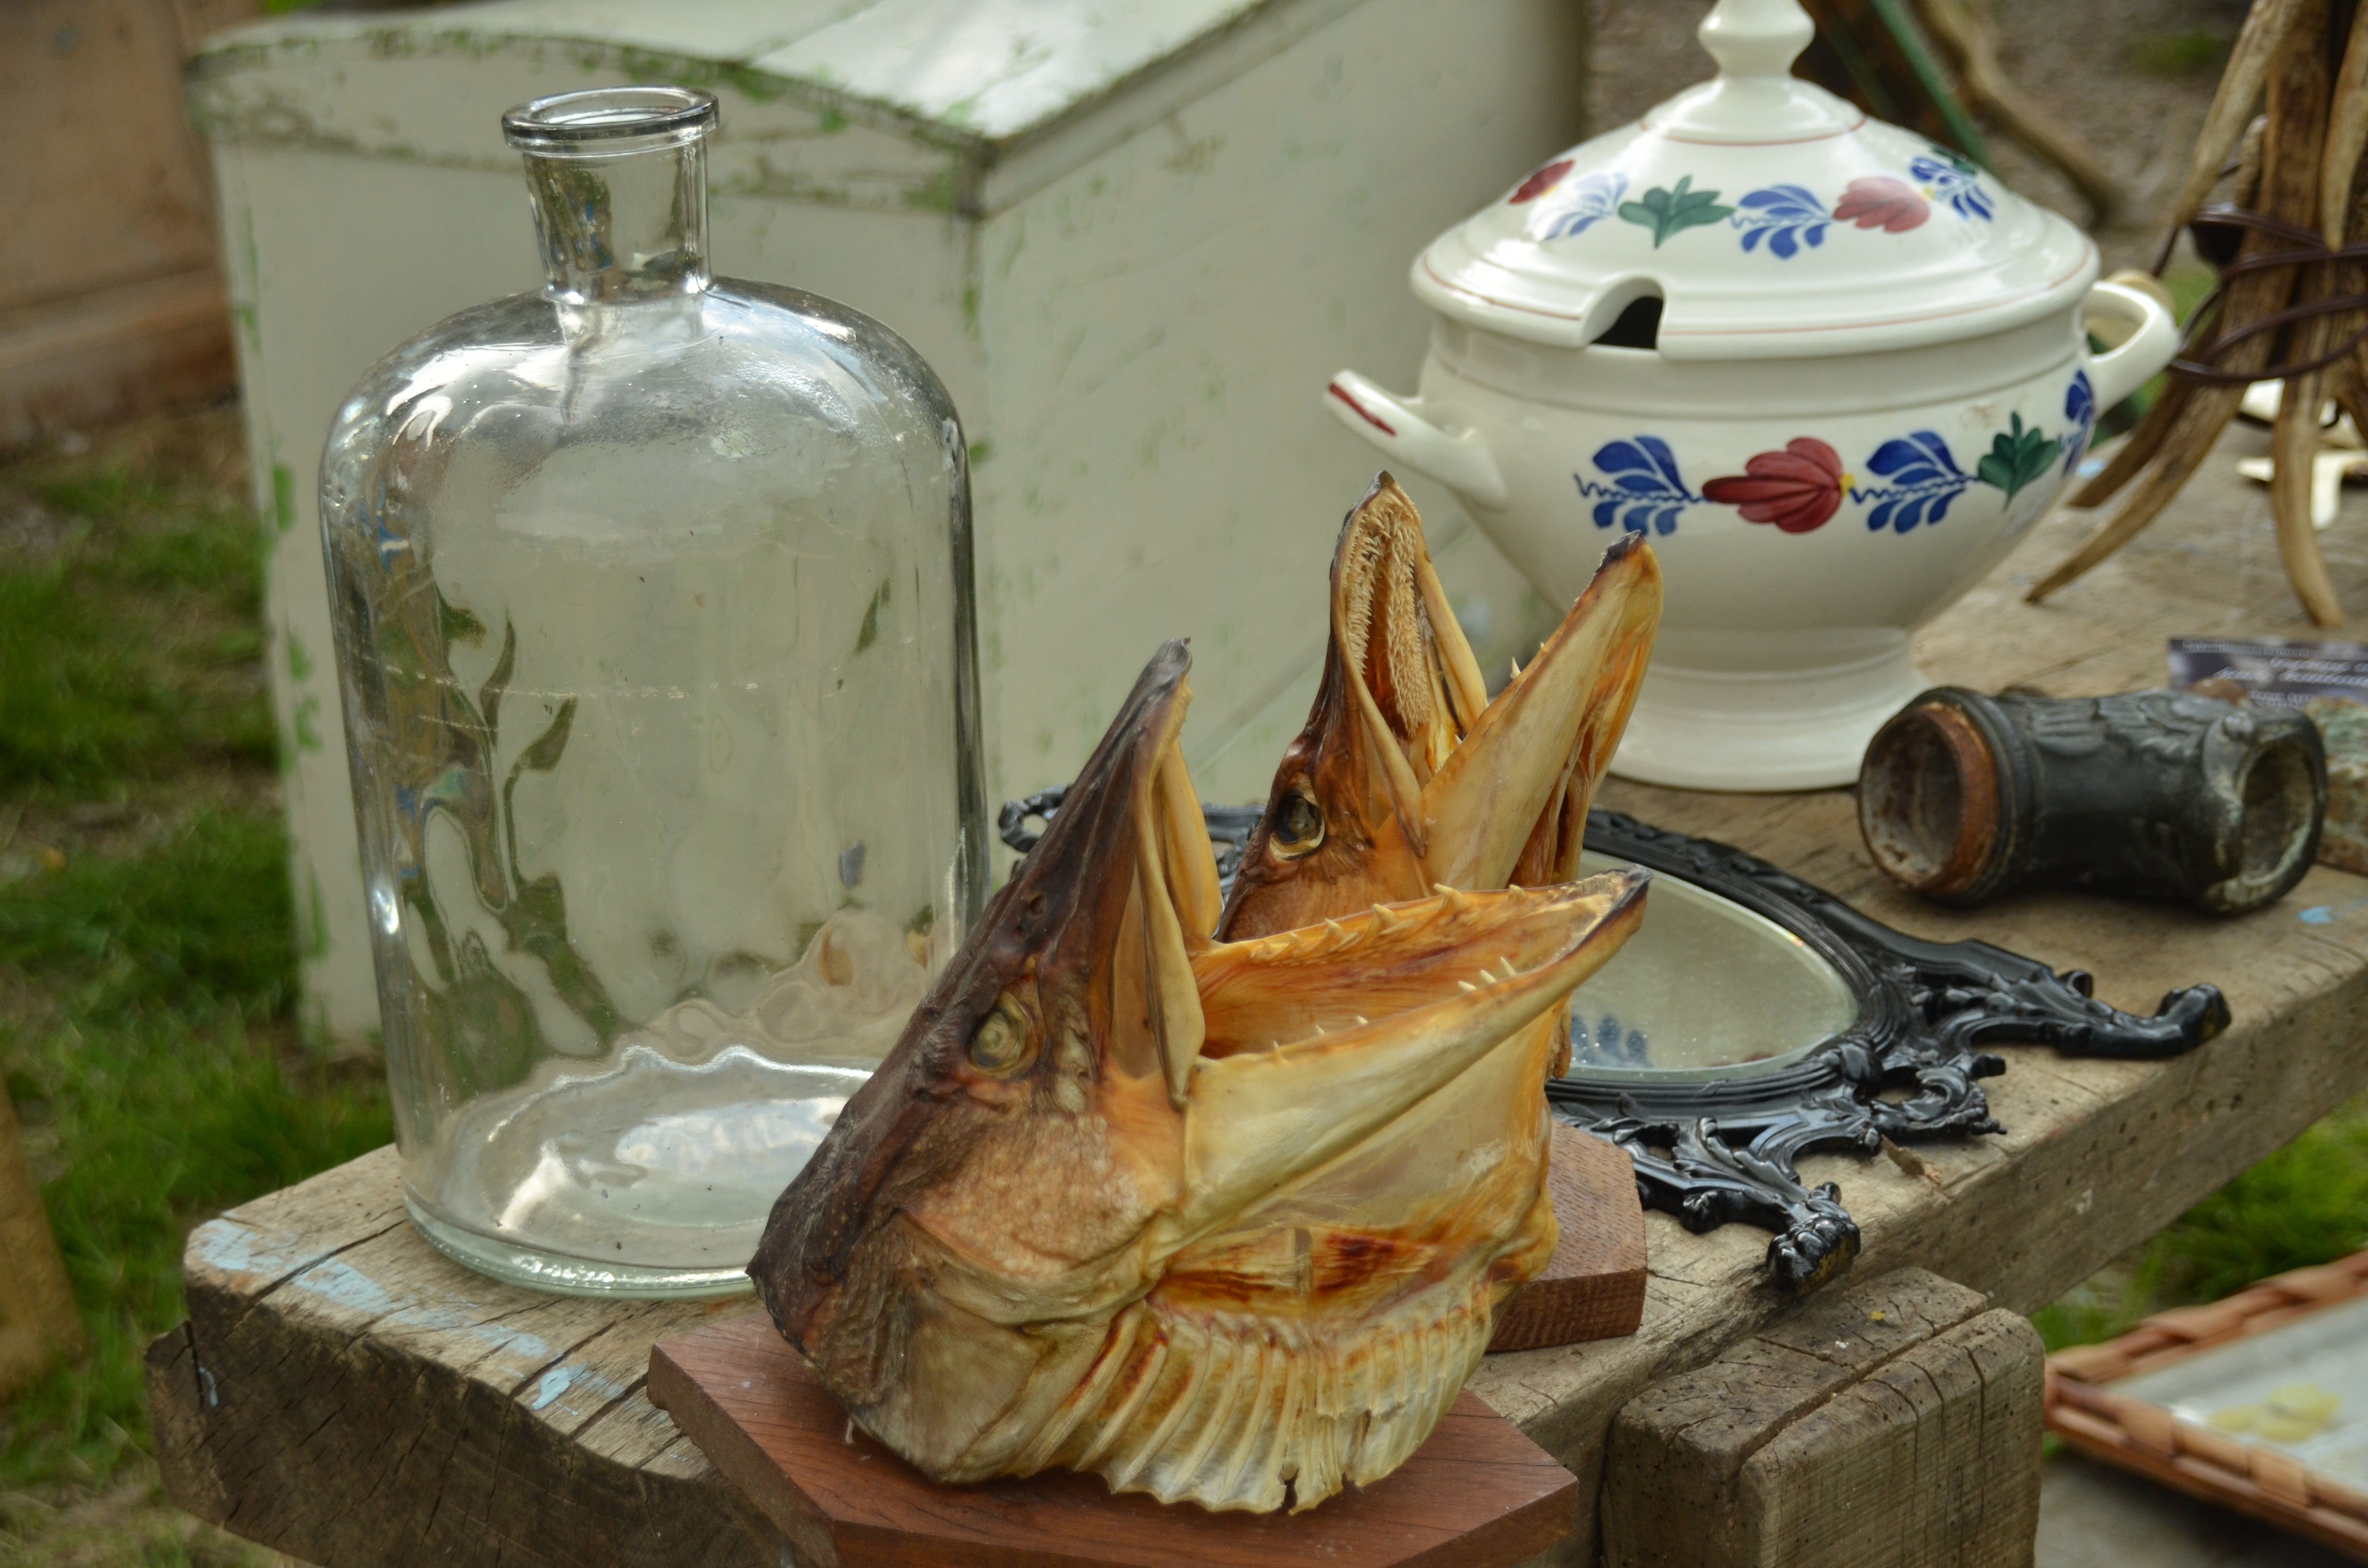
glass, meal, bottle, fish, gingham, fish head, art, carving, flea market, oddities, jumble sale